Albertosaurus

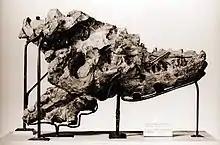
Holotype specimen CMN 5600

"Albertosaurus" was named by Henry Fairfield Osborn in a one-page note at the end of his 1905 description of "Tyrannosaurus rex". Its namesake is Alberta, the Canadian province established the very same year where the first remains were found. The generic name also incorporates the Greek word /"sauros", meaning "lizard", which is the most common suffix in dinosaur names. The type species is "Albertosaurus sarcophagus" and the specific name is derived from the Ancient Greek term σαρκοφάγος ('), meaning "flesh-eating", and having the same etymology as the funeral container with which it shares its name, which is a combination of the Greek words σαρξ/' ("flesh") and /"" ("to eat"). More than 30 specimens of all ages are known to science.